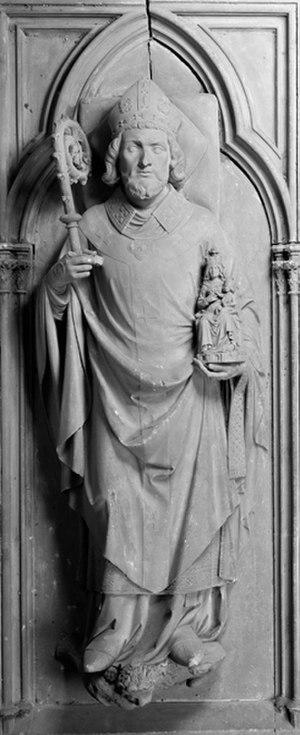
Rainald von Dassel ou Reinold de Dassel, ou encore Renaud de Dassel, né entre 1114 et 1120, mort le 14 août 1167 à Rome, a été archevêque de Cologne et archichancelier d'Italie de 1159 à sa mort. Un proche conseiller de l'empereur Frédéric Barberousse, il exerce une influence notable sur la politique du Saint-Empire romain. C'est sous son égide que les restes des Rois mages auraient été transportés en 1164 de Milan à Cologne.